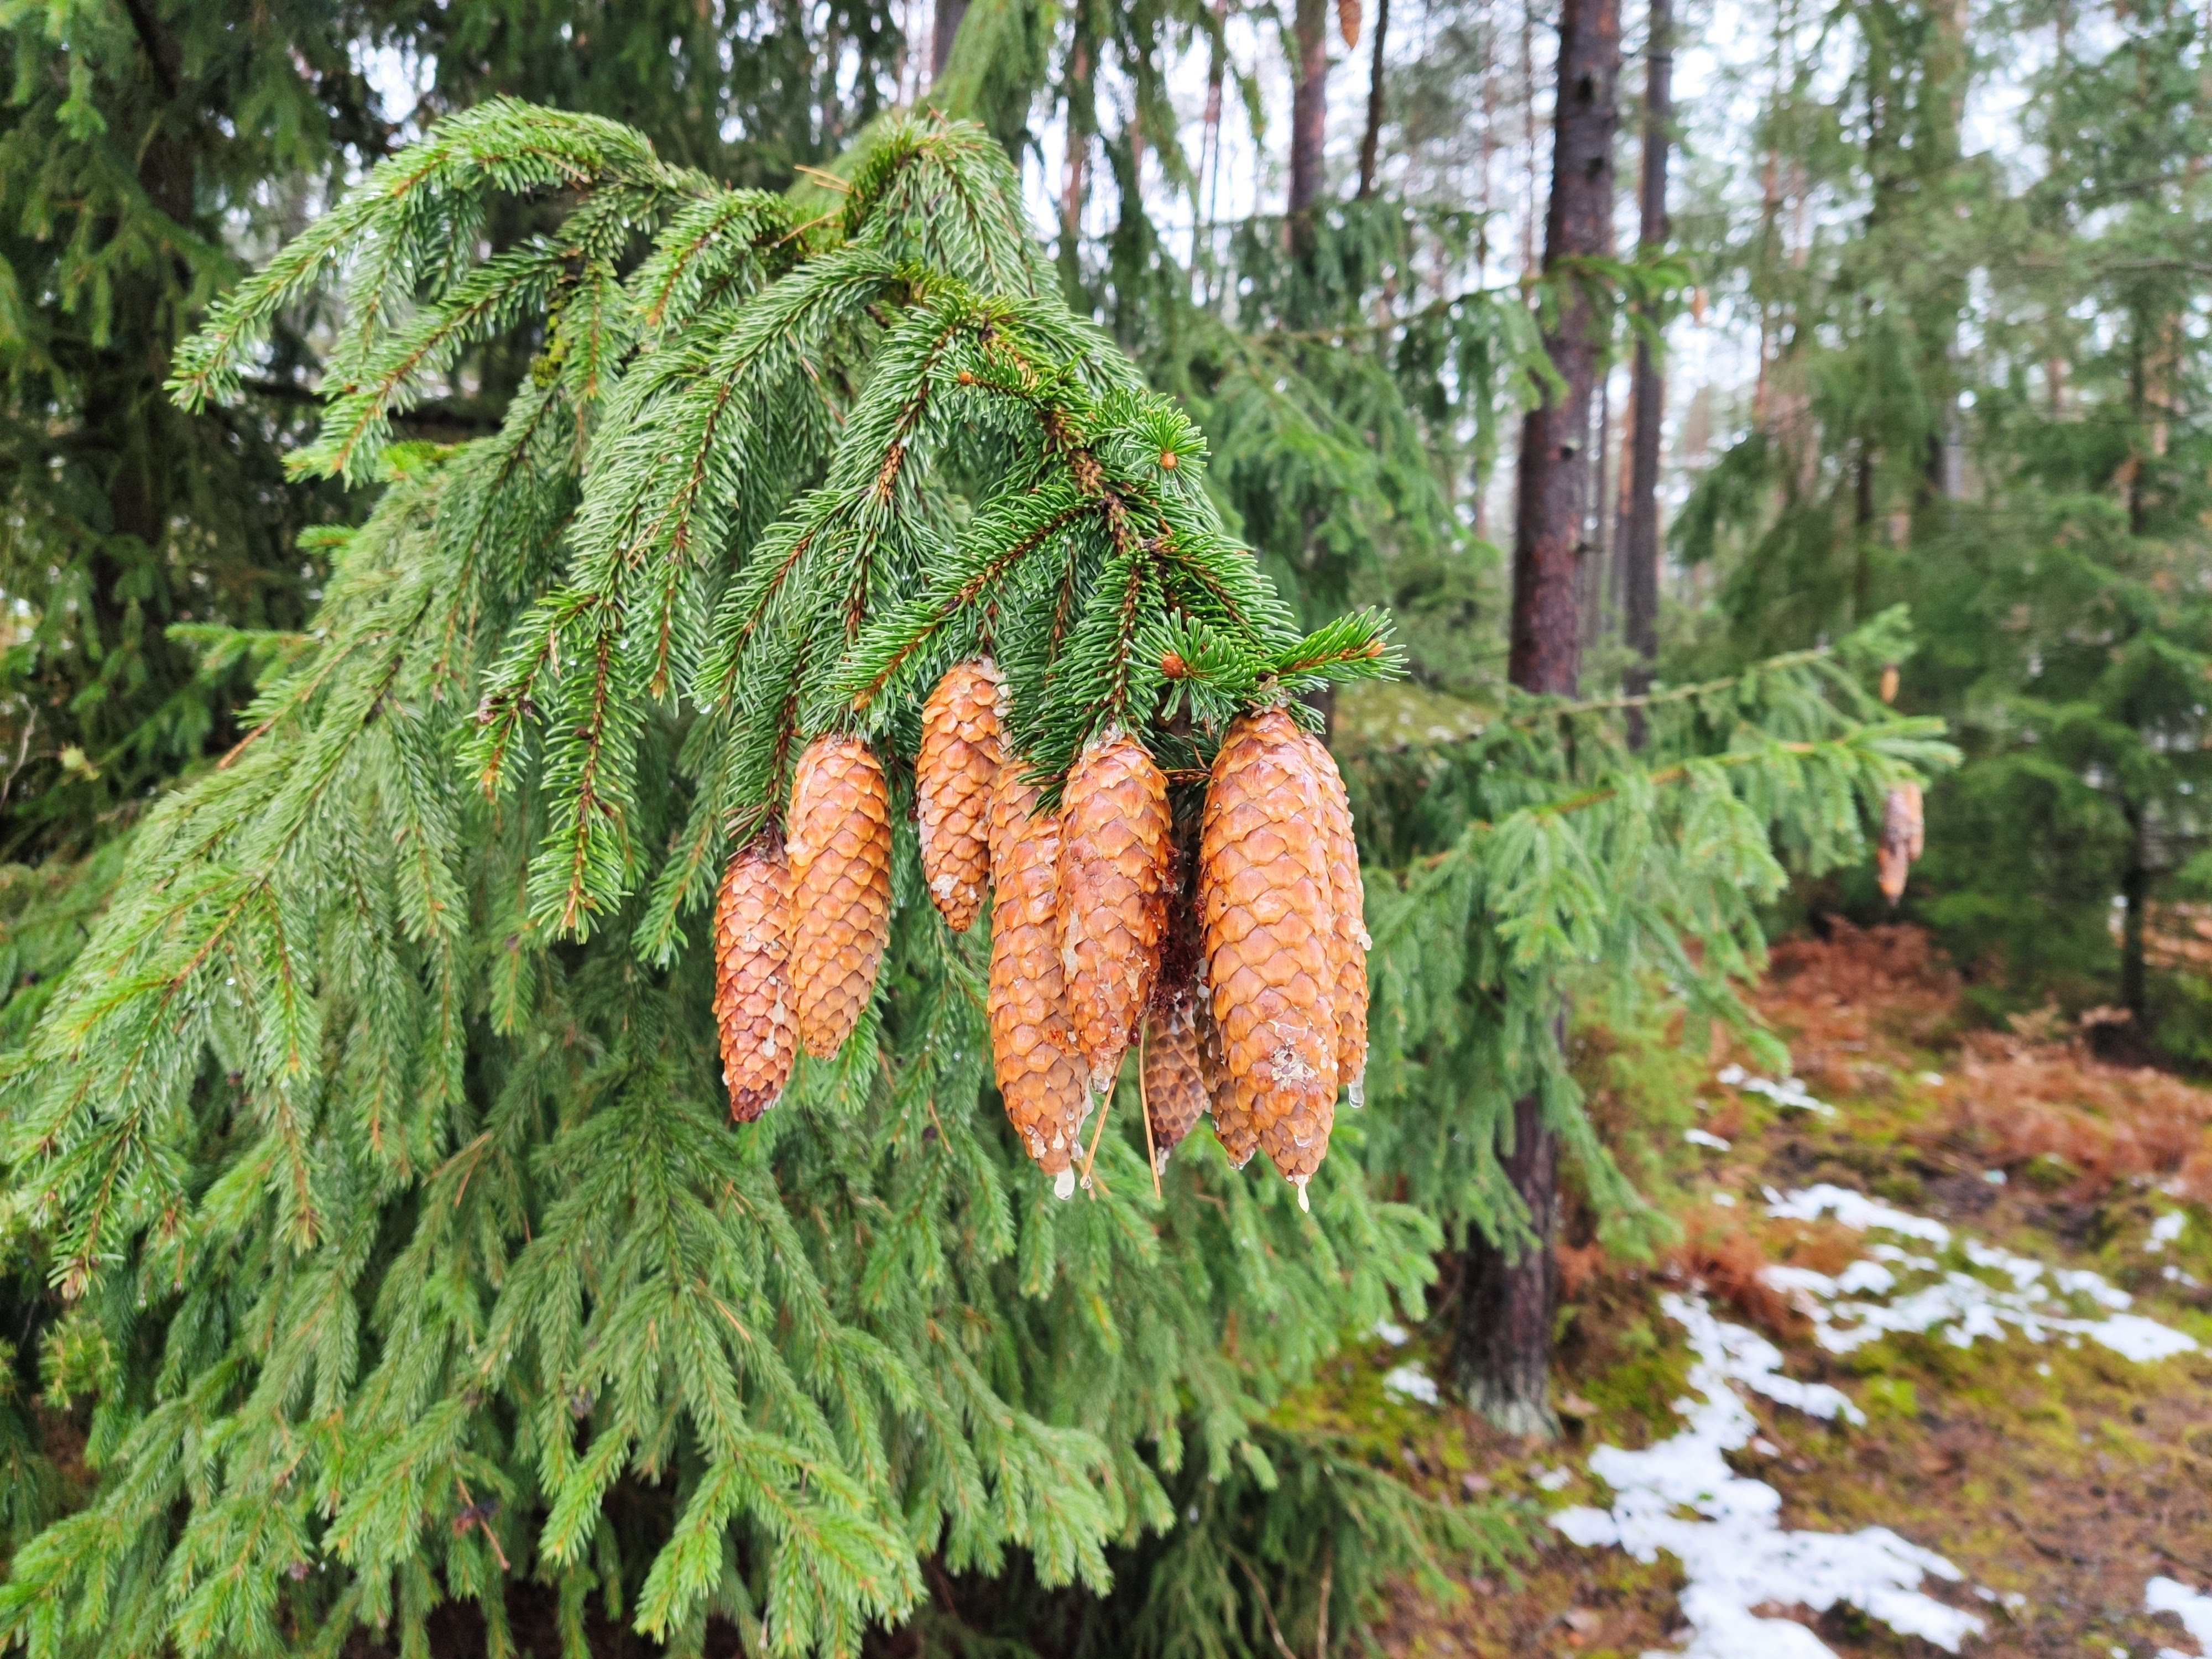
winter, cones, tree, pine, plant, terrestrial plant, evergreen, shrub, flowering plant, shortstraw pine, wood, natural landscape, conifer, temperate broadleaf and mixed forest, forest, tropical and subtropical coniferous forests, vascular plant, Canadian fir, fir, trunk, pine family, snow, Yellow fir, birch family